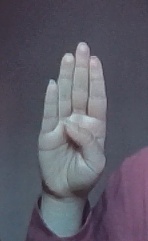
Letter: kaaf